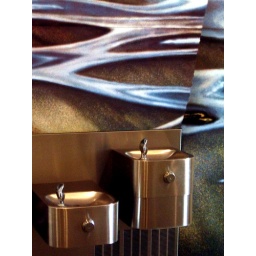
Honolulu, HI, water fountains in the Honolulu Convention Centre, attached to a metal wall ...